Question: Please indicate a possible affordance area of drink_with_cup that can be used for holding
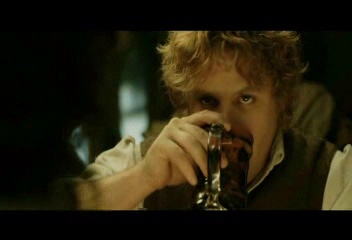
Answer: [193.5, 124, 255.5, 208]